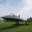
Label: airplane